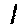
Label: 1